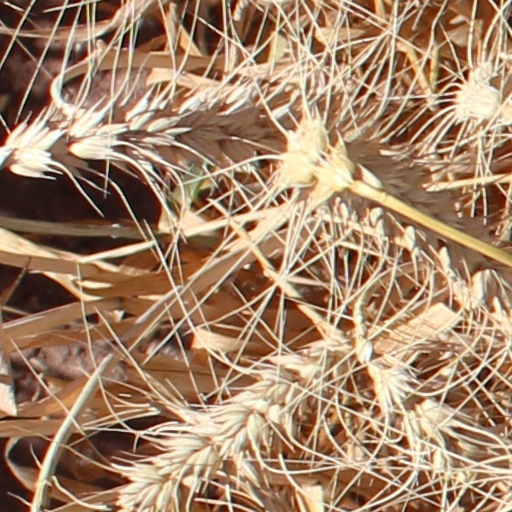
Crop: wheat